Petar Petrov (footballer, born 1984)

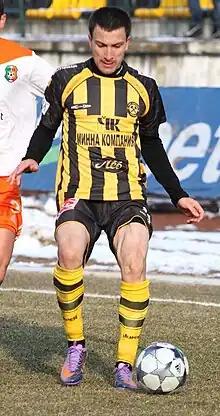

Petar Asenov Petrov (Bulgarian: Петър Петров; born 19 April 1984) is a Bulgarian professional footballer who plays as a midfielder.